Junction Triangle

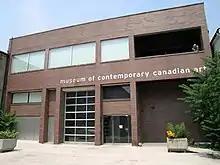
The Museum of Contemporary Canadian Art, located in a re-purposed textile factory. Junction Triangle saw a number of factories move from the area in the 1990s.

In response, the city and other levels of government began fining firms that violated environmental regulations, and zoning restrictions were put in place to prevent factories from expanding. Beginning in the 1990s these policies, combined with the general deindustrialization of North America, saw many of the factories in the area close, especially the most polluting ones. Former plants have been converted to lofts, and others have been demolished, leaving large brownfields. Some major factories do remain, notably the Nestlé factory at 72 Sterling Road (second largest Smarties production facility outside of Germany) that some days gives a strong chocolate smell to the area. The character of the neighbourhood has also started to change, as increasingly young downtown professionals taking full advantage of the area's multitude of public-transit and other social amenities (cycling paths) are replacing the retired factory workers of previous years. However, Portuguese community influence remains strong, and to a lesser extent Italian.